Dezső Ákos Hamza

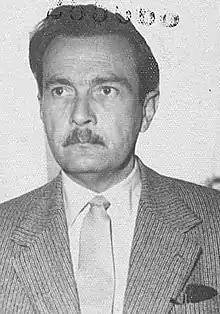
Dezső Ákos Hamza, 1952

Dezső Ákos Hamza (1 September 1903 – 16 May 1993) was a Hungarian film director. He directed more than ten films from 1941 to 1956.